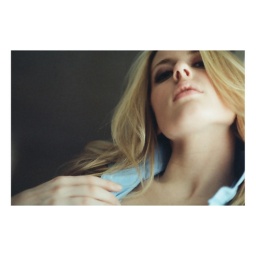
blonde girl in blue shirt